Resident Alien (film)

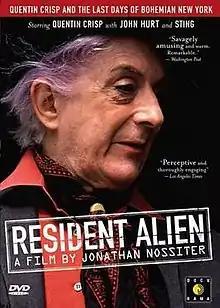
Film poster

Resident Alien is a 1990 documentary film about the life of British writer and actor Quentin Crisp. directed, produced and edited by Jonathan Nossiter, and co-produced by Dean Silvers. "Resident Alien" was Crisp's first documentary; it was followed by "Naked in New York" in 1994 and "The Celluloid Closet" in 1995.